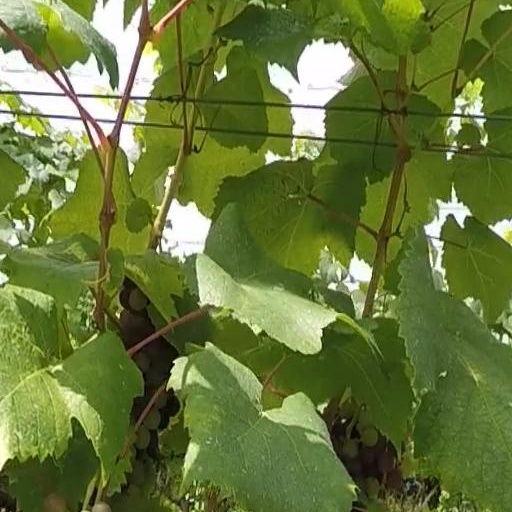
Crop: grape